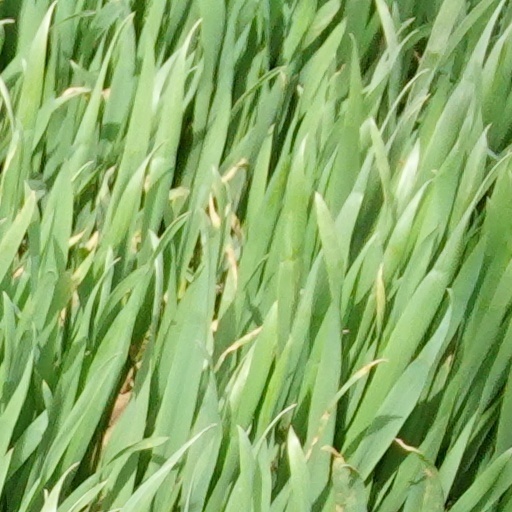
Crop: wheat